Shweta Tiwari

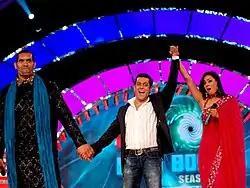
Tiwari's "Bigg Boss 4" winning moment

Tiwari is a recipient of several accolades including eight Indian Television Academy Awards, nine Indian Telly Awards and two Gold Awards.